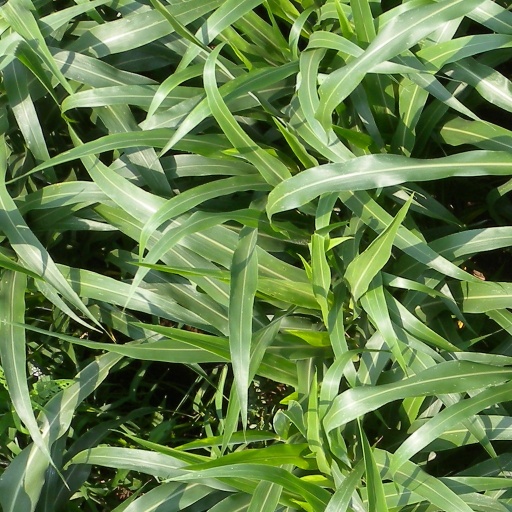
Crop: sorghum